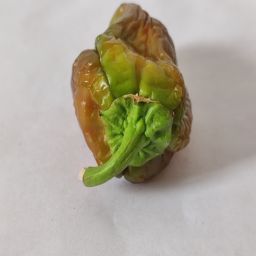
Crop: Bell Pepper
Quality: Old